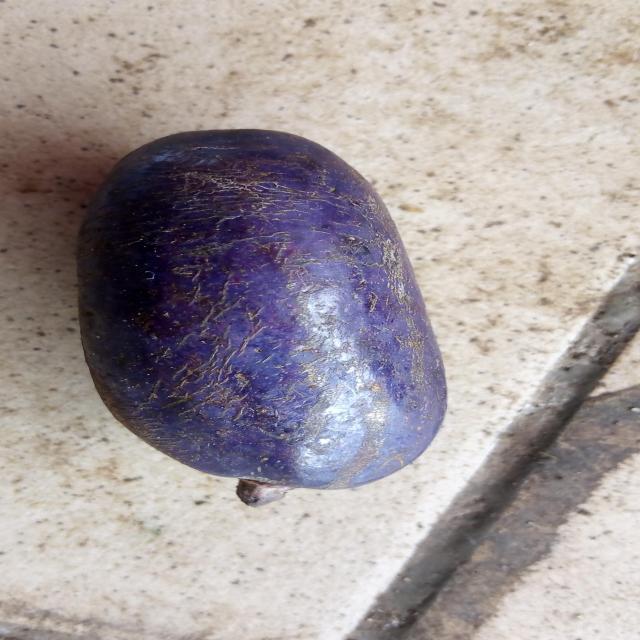
Plum grade: unaffected